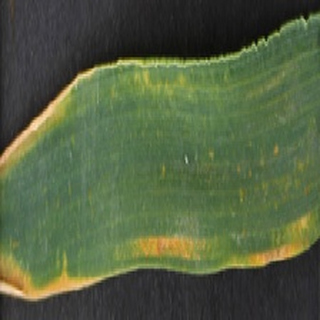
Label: wheat_yellow_rust